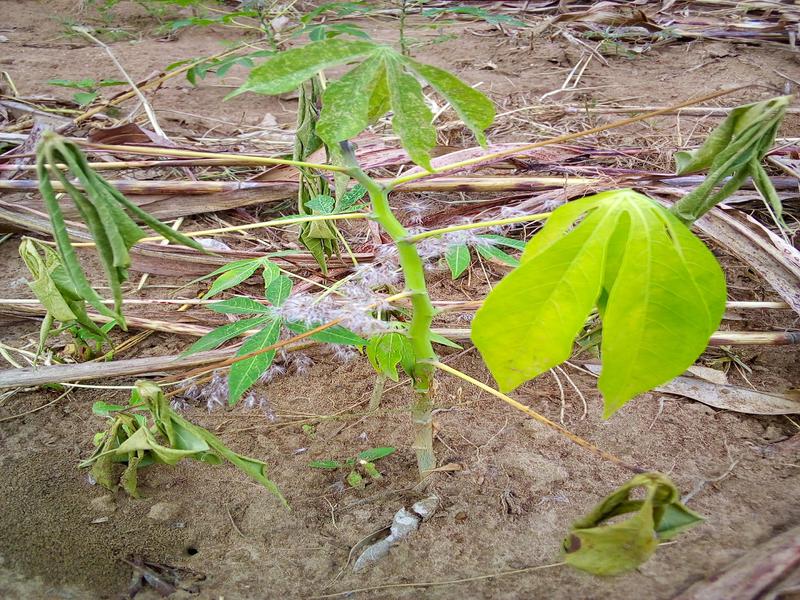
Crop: cassava
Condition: green_mottle